Margot Black

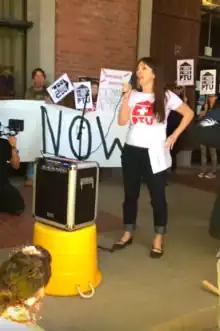
Black addressing a rally, April 2016

Margot Black (born 1978) is an American tenant rights organizer, activist, grass-roots lobbyist and former political candidate. She helped found and was co-chair of Portland Tenants United, Portland's metro-wide tenant union focused on tenants' rights to secure, safe, affordable and equitable housing, tenant-union organizing, eviction prevention, and providing emergency assistance for renters navigating housing law.